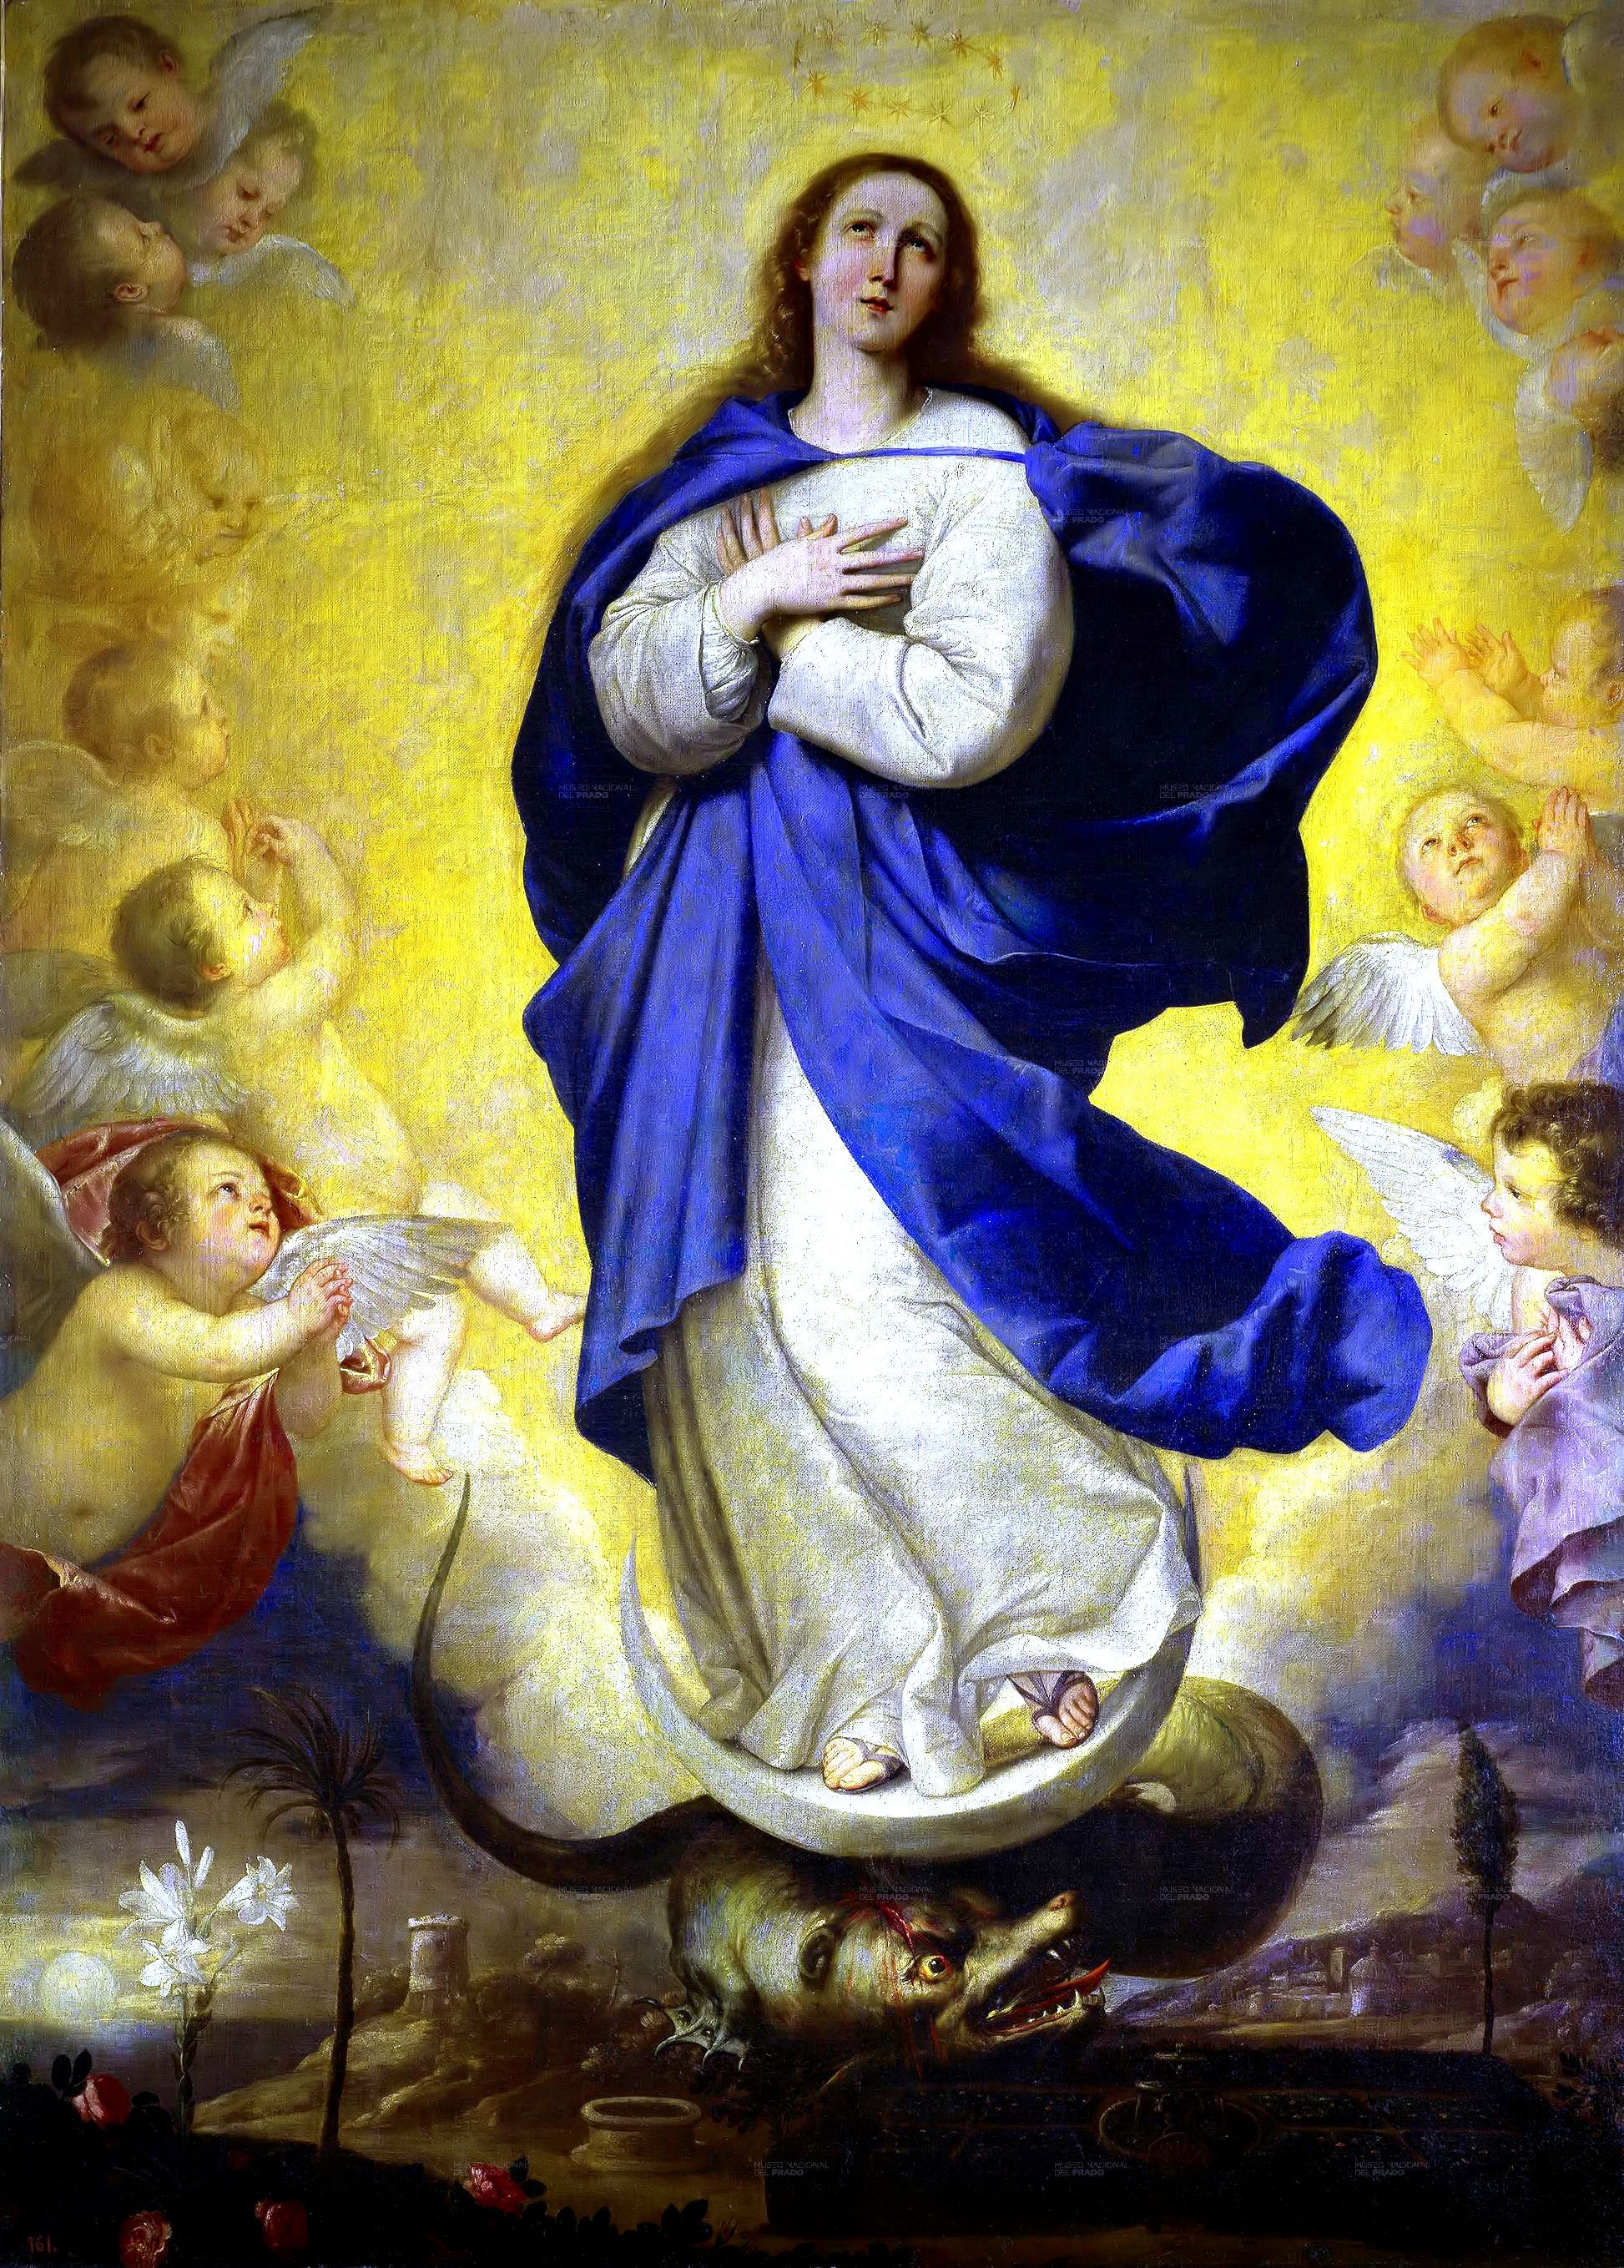
painting, catholic, art, maria, mythology, modern art, immaculate